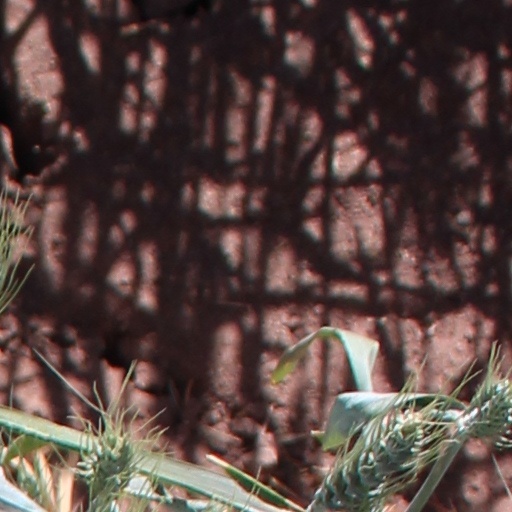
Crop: wheat